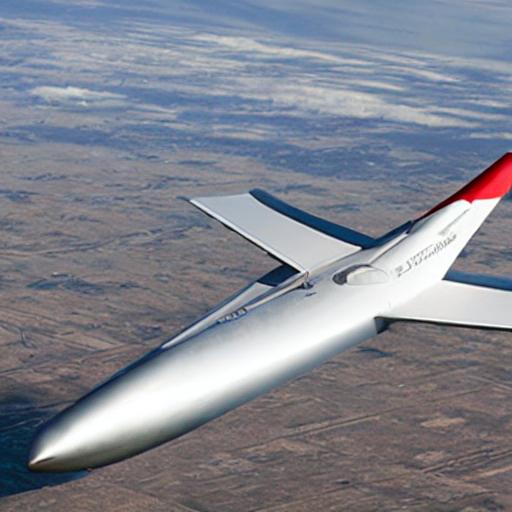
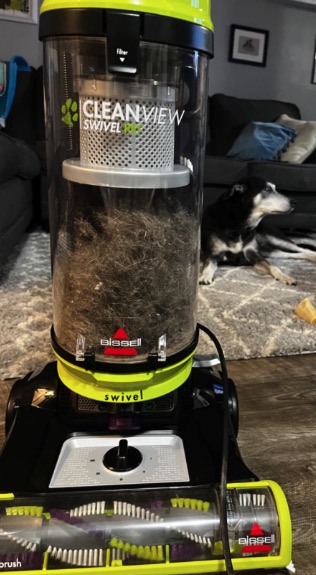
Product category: items_vacuum
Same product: no